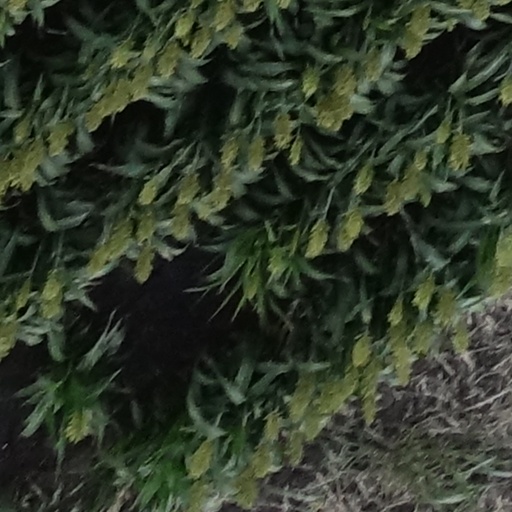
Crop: sorghum